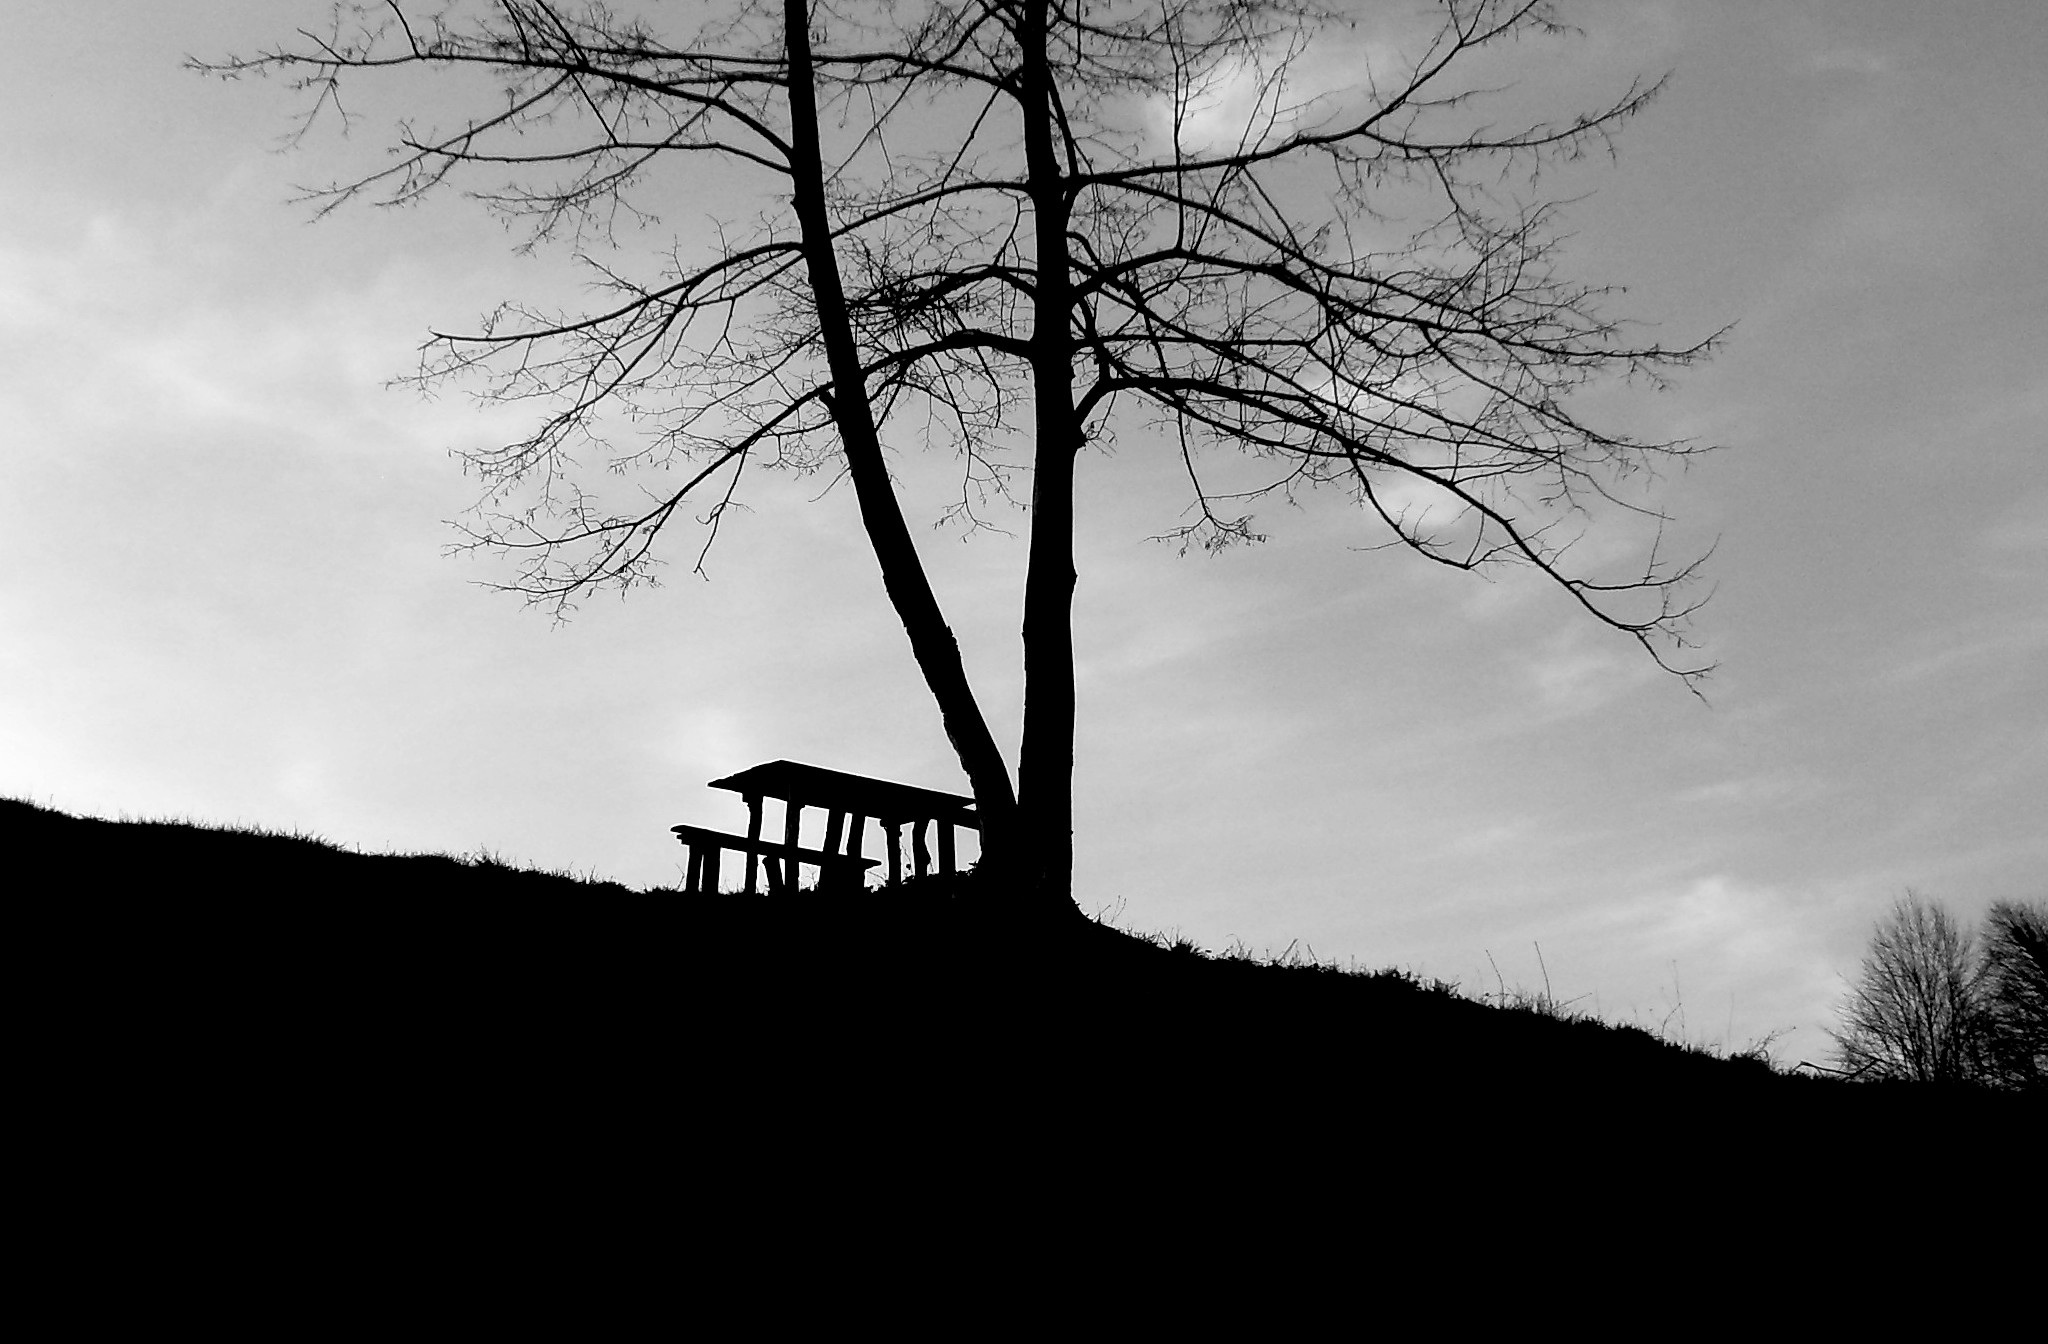
tree, nature, grass, branch, silhouette, cloud, black and white, people, plant, sky, white, bench, morning, wind, atmosphere, young, green, sitting, park, darkness, black, monochrome, lifestyle, modern, sit, outdoors, one, happy, adult, monochrome photography, atmospheric phenomenon, woody plant